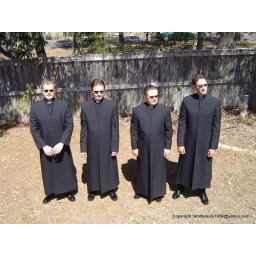
the boys in black